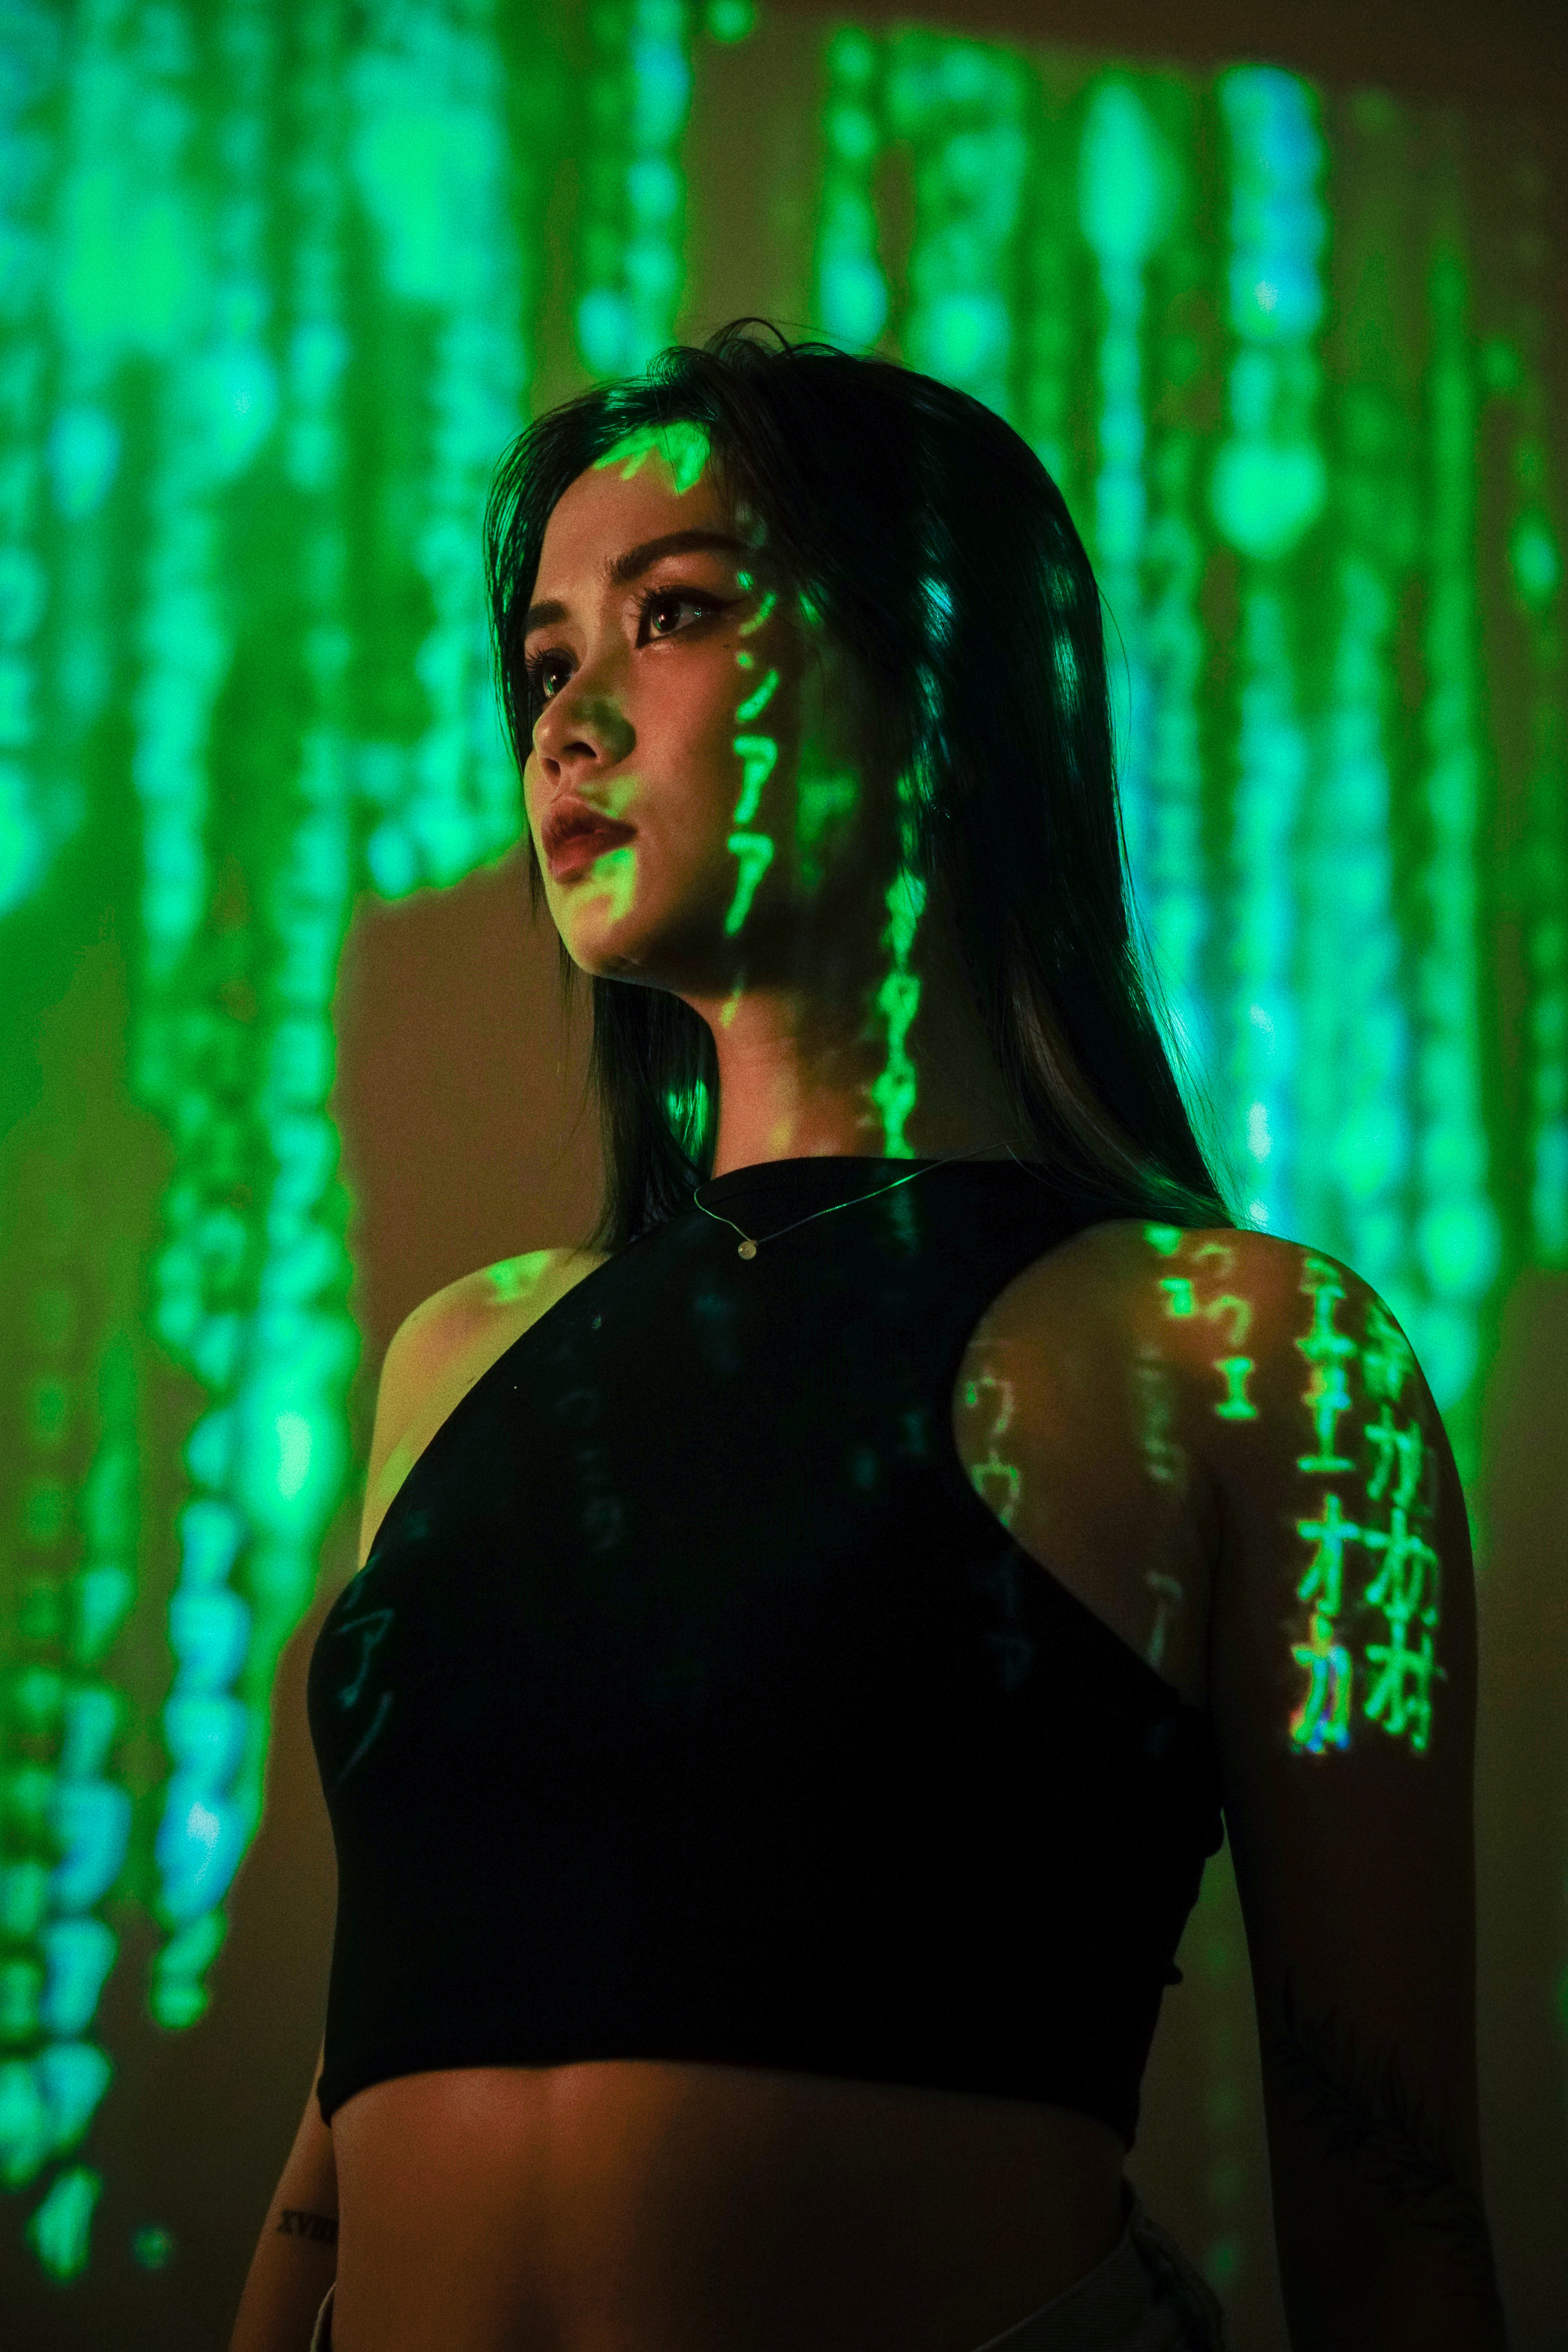
woman, green, flash photography, performing arts, music artist, entertainment, music, Visual effect lighting, fun, performance art, stage, event, electric blue, magenta, fashion design, singer, jewellery, singing, musician, darkness, navel, pop music, public event, chest, necklace, performance, neon, abdomen, artist, music venue, night, song, fictional character, audio equipment